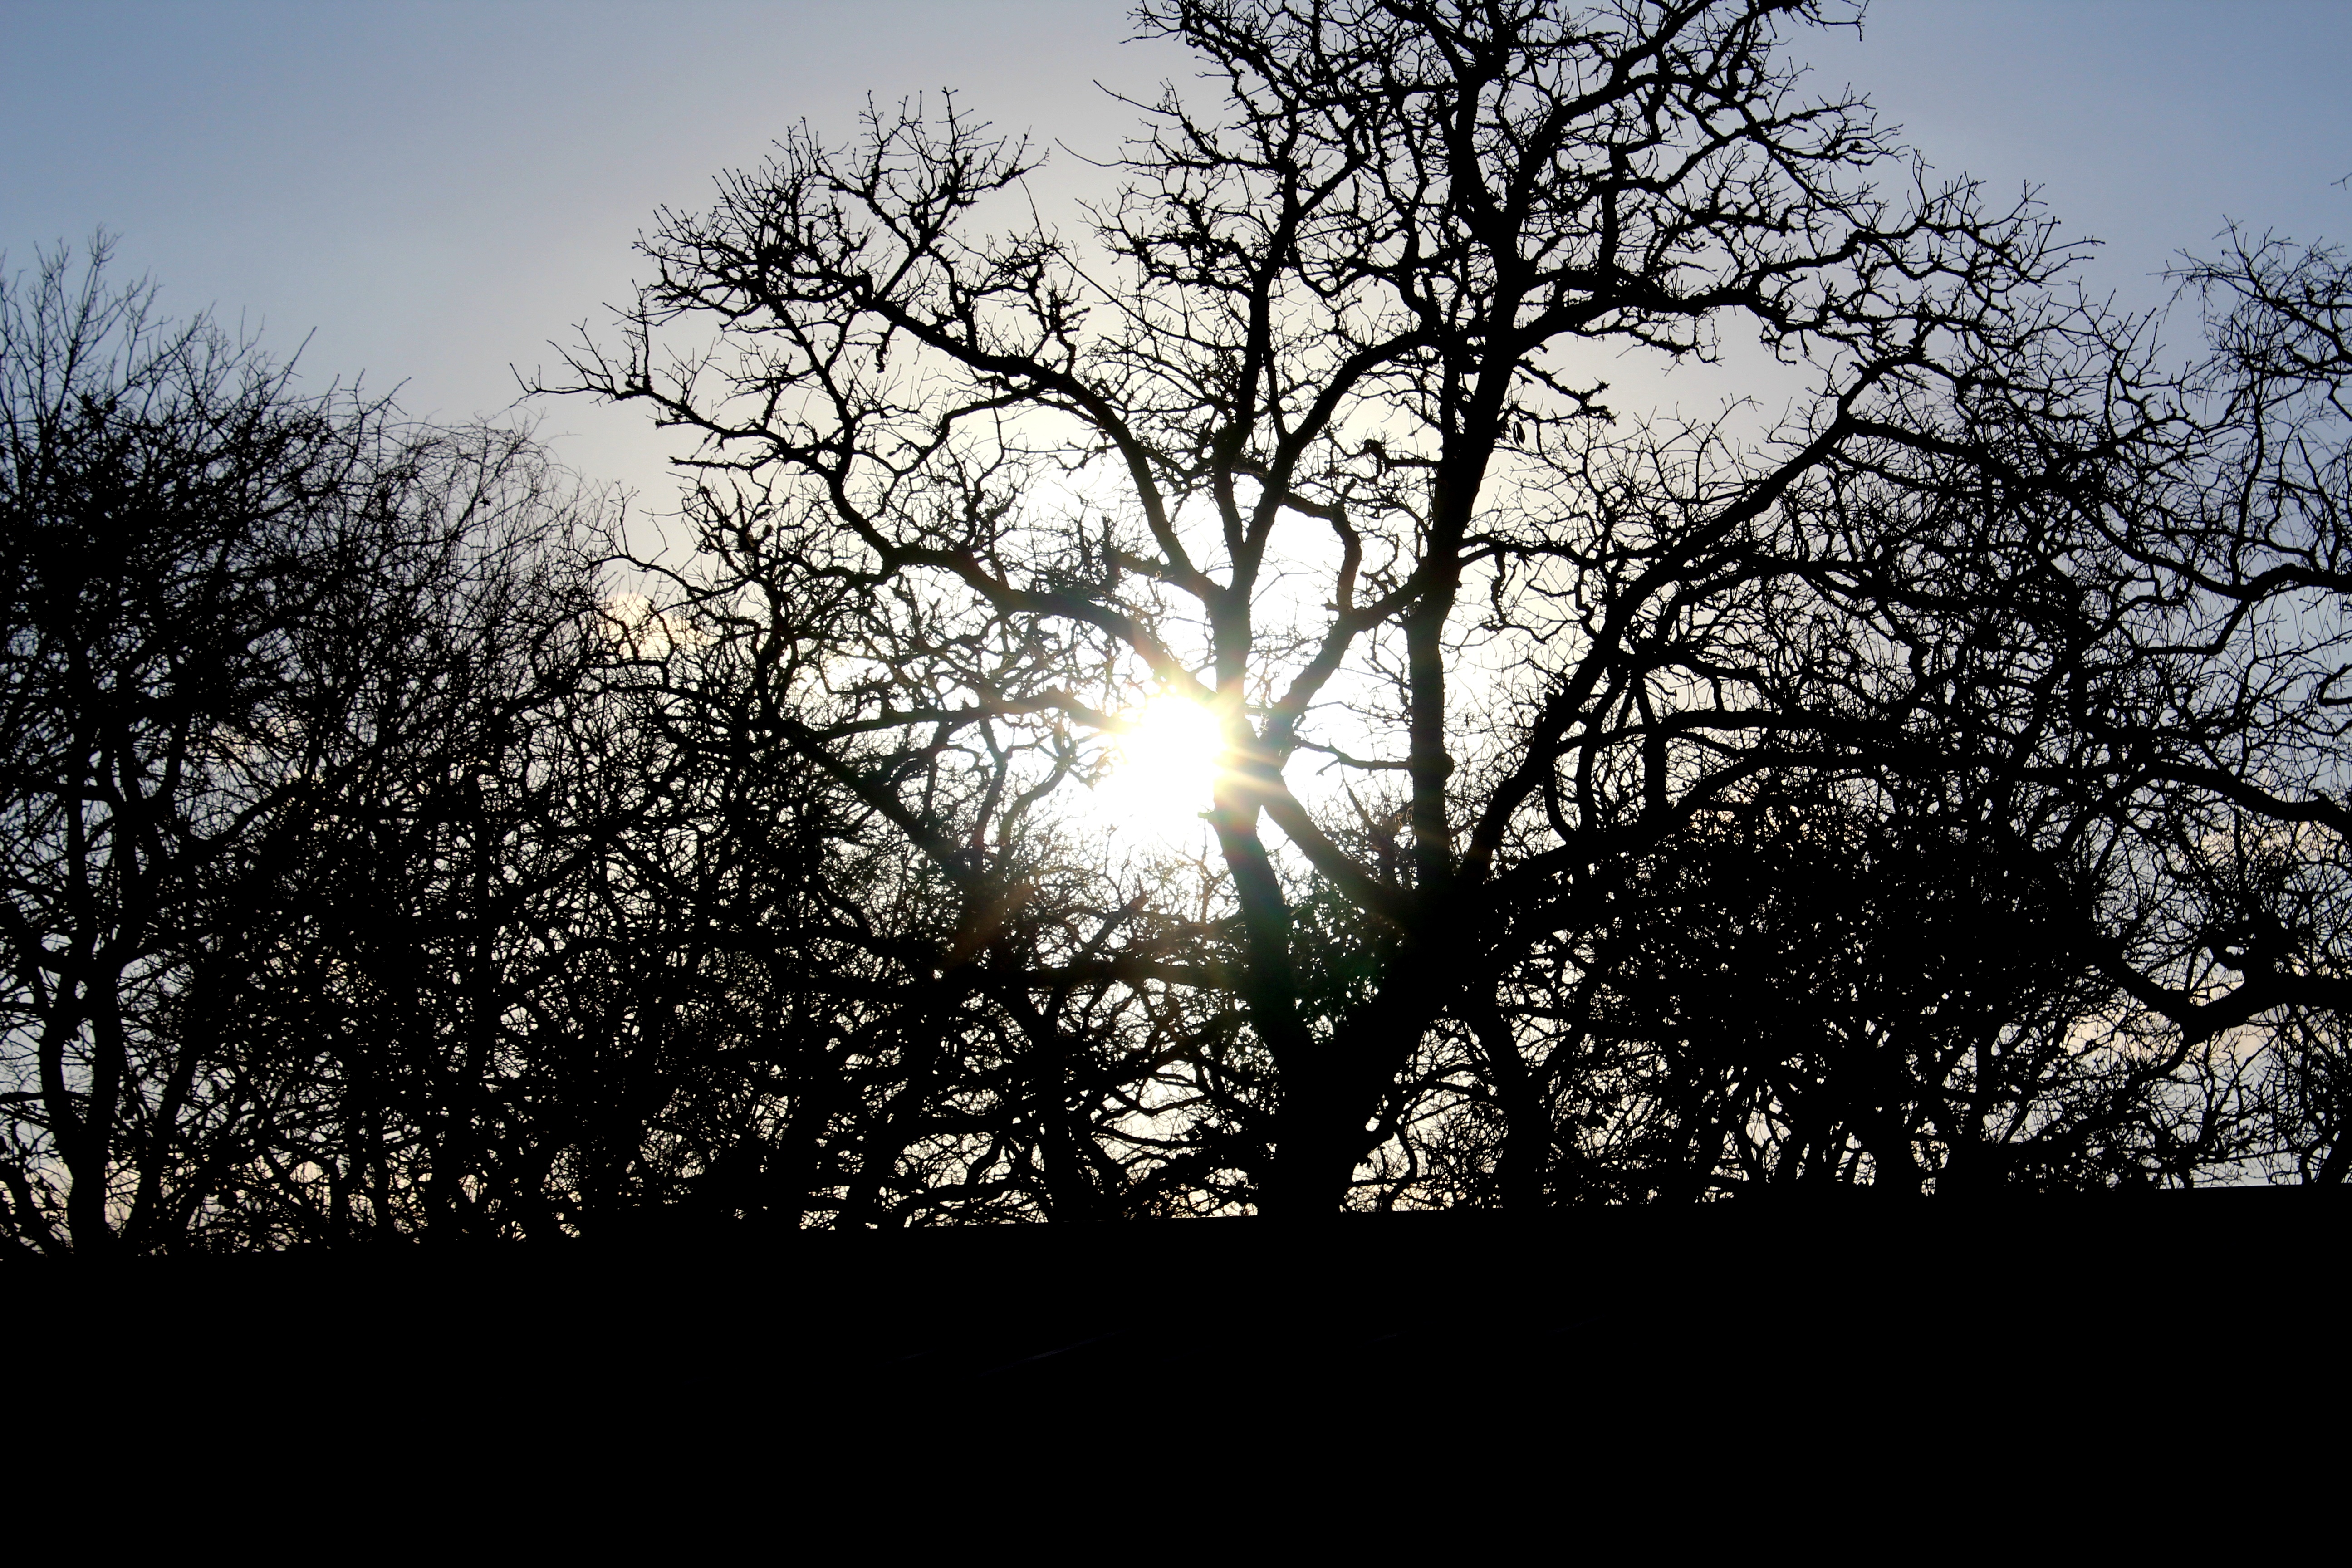
landscape, tree, nature, forest, branch, blossom, light, cloud, plant, sky, sun, sunset, sunlight, morning, leaf, flower, environment, rural, shine, season, outdoors, sunny, bright, day, sun rays, atmospheric phenomenon, woody plant